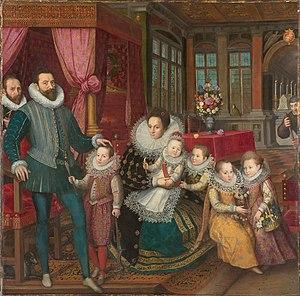
La Maison d’Arenberg recouvre :
Charles de Ligne, 2ᵉ comte puis 1ᵉʳ prince d'Arenberg et du Saint-Empire, baron de Zewenberghes, 5ᵉ duc d'Aerschot et prince de Chimay par son mariage, est un militaire et diplomate, au service de la Couronne d'Espagne, des XVIᵉ et XVIIᵉ siècles.
La seigneurie, puis marquisat, et enfin duché d'Aerschot tient son nom de la ville d'Aarschot, en Brabant flamand.